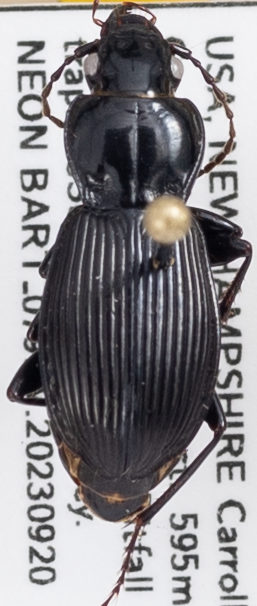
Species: Pterostichus coracinus
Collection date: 2023-09-20
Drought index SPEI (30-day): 1.058
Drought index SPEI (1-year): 1.706
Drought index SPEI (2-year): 0.678